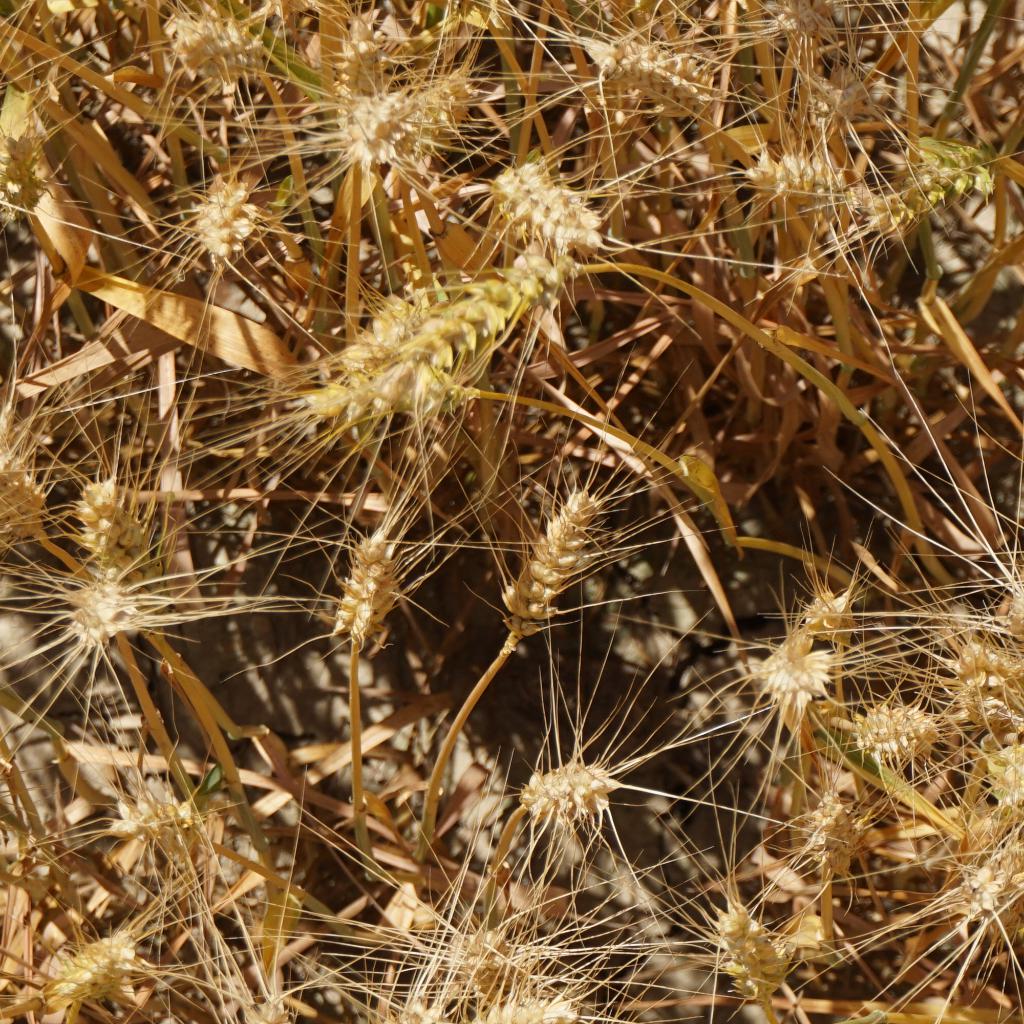
Country: France
Location: Gréoux
Wheat development stage: Filling - Ripening